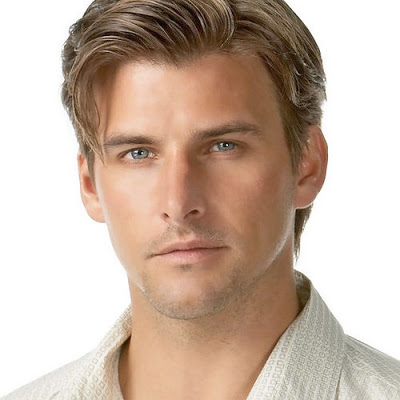
Portrait style: Real Portrait